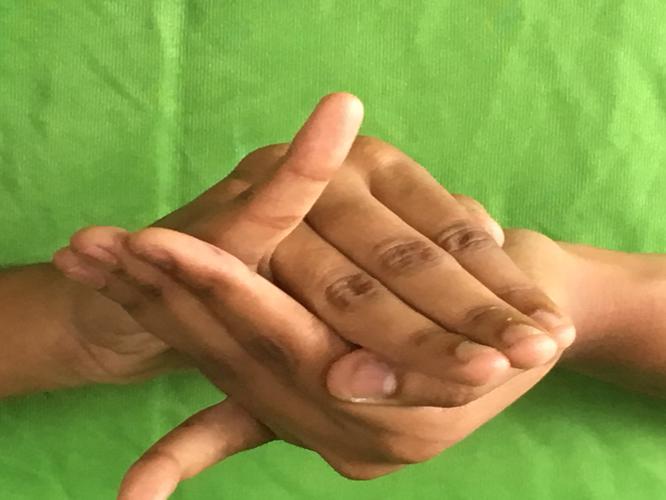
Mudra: Kurma
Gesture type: double_hand